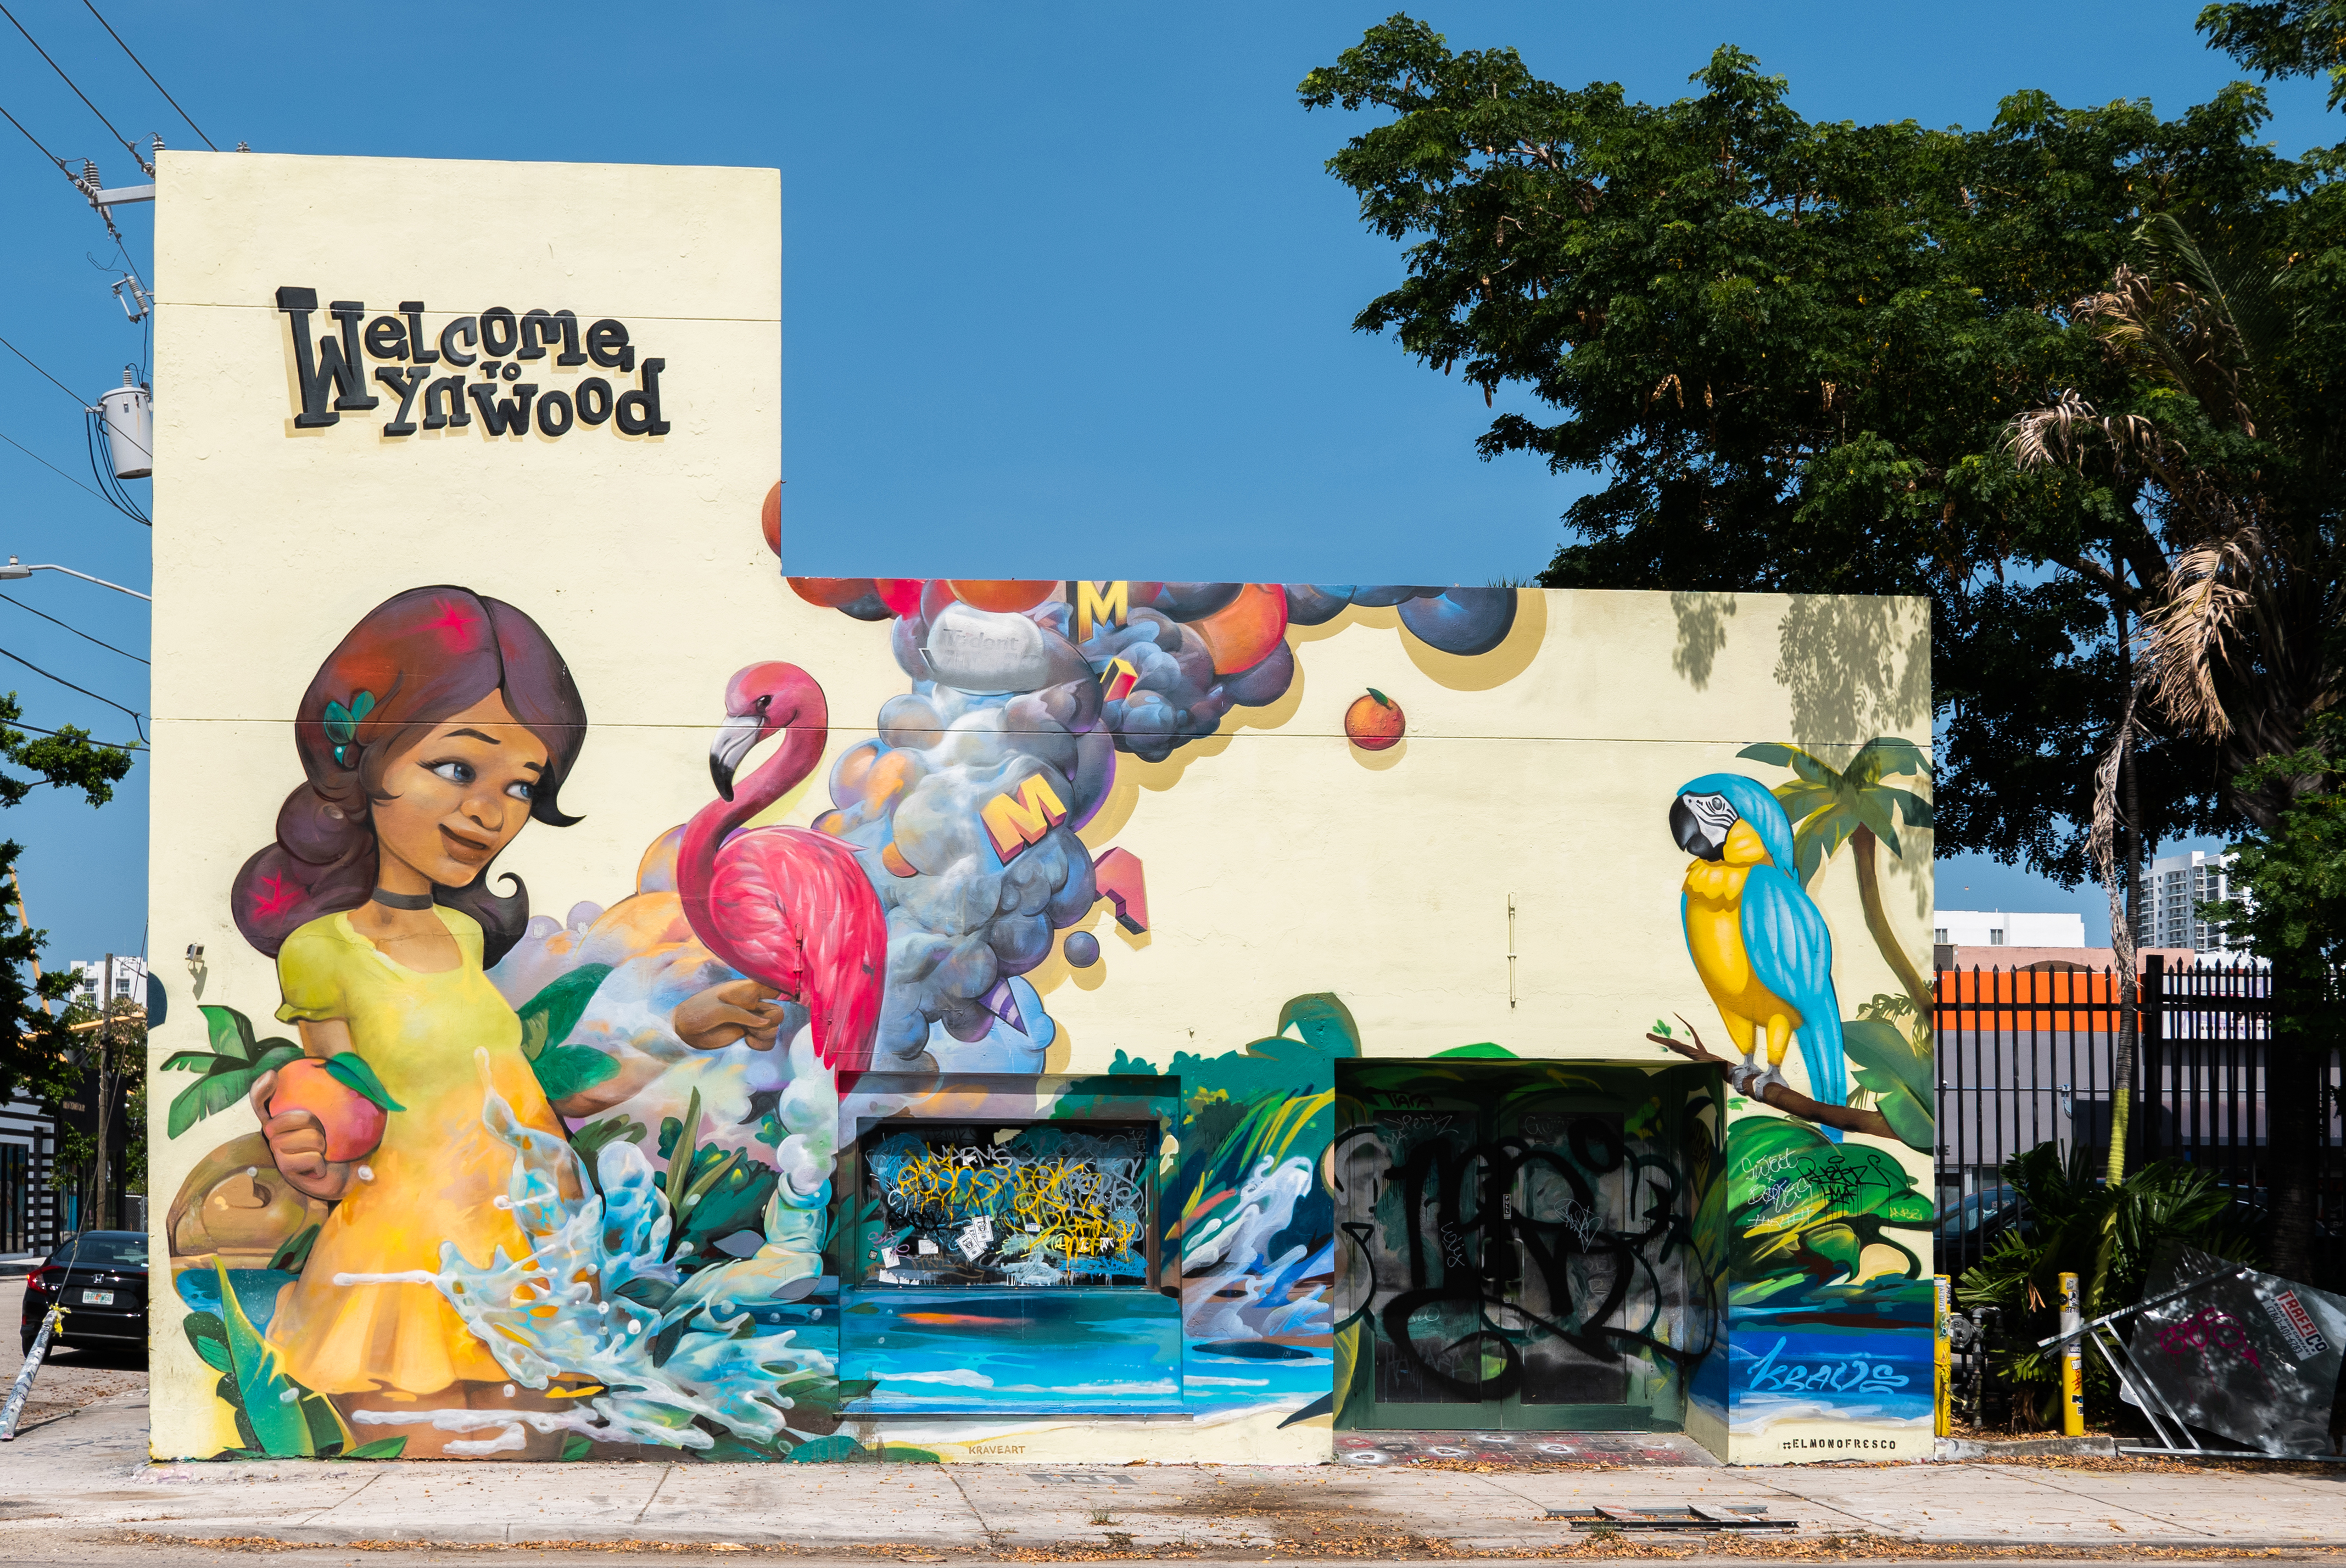
sony, decor, raw, photographers, leica, street art, graffiti, mural, art, wall, urban area, neighbourhood, visual arts, tree, street, adaptation, architecture, painting, road, city, leisure, vacation, house, artwork, illustration, graphics, street artist